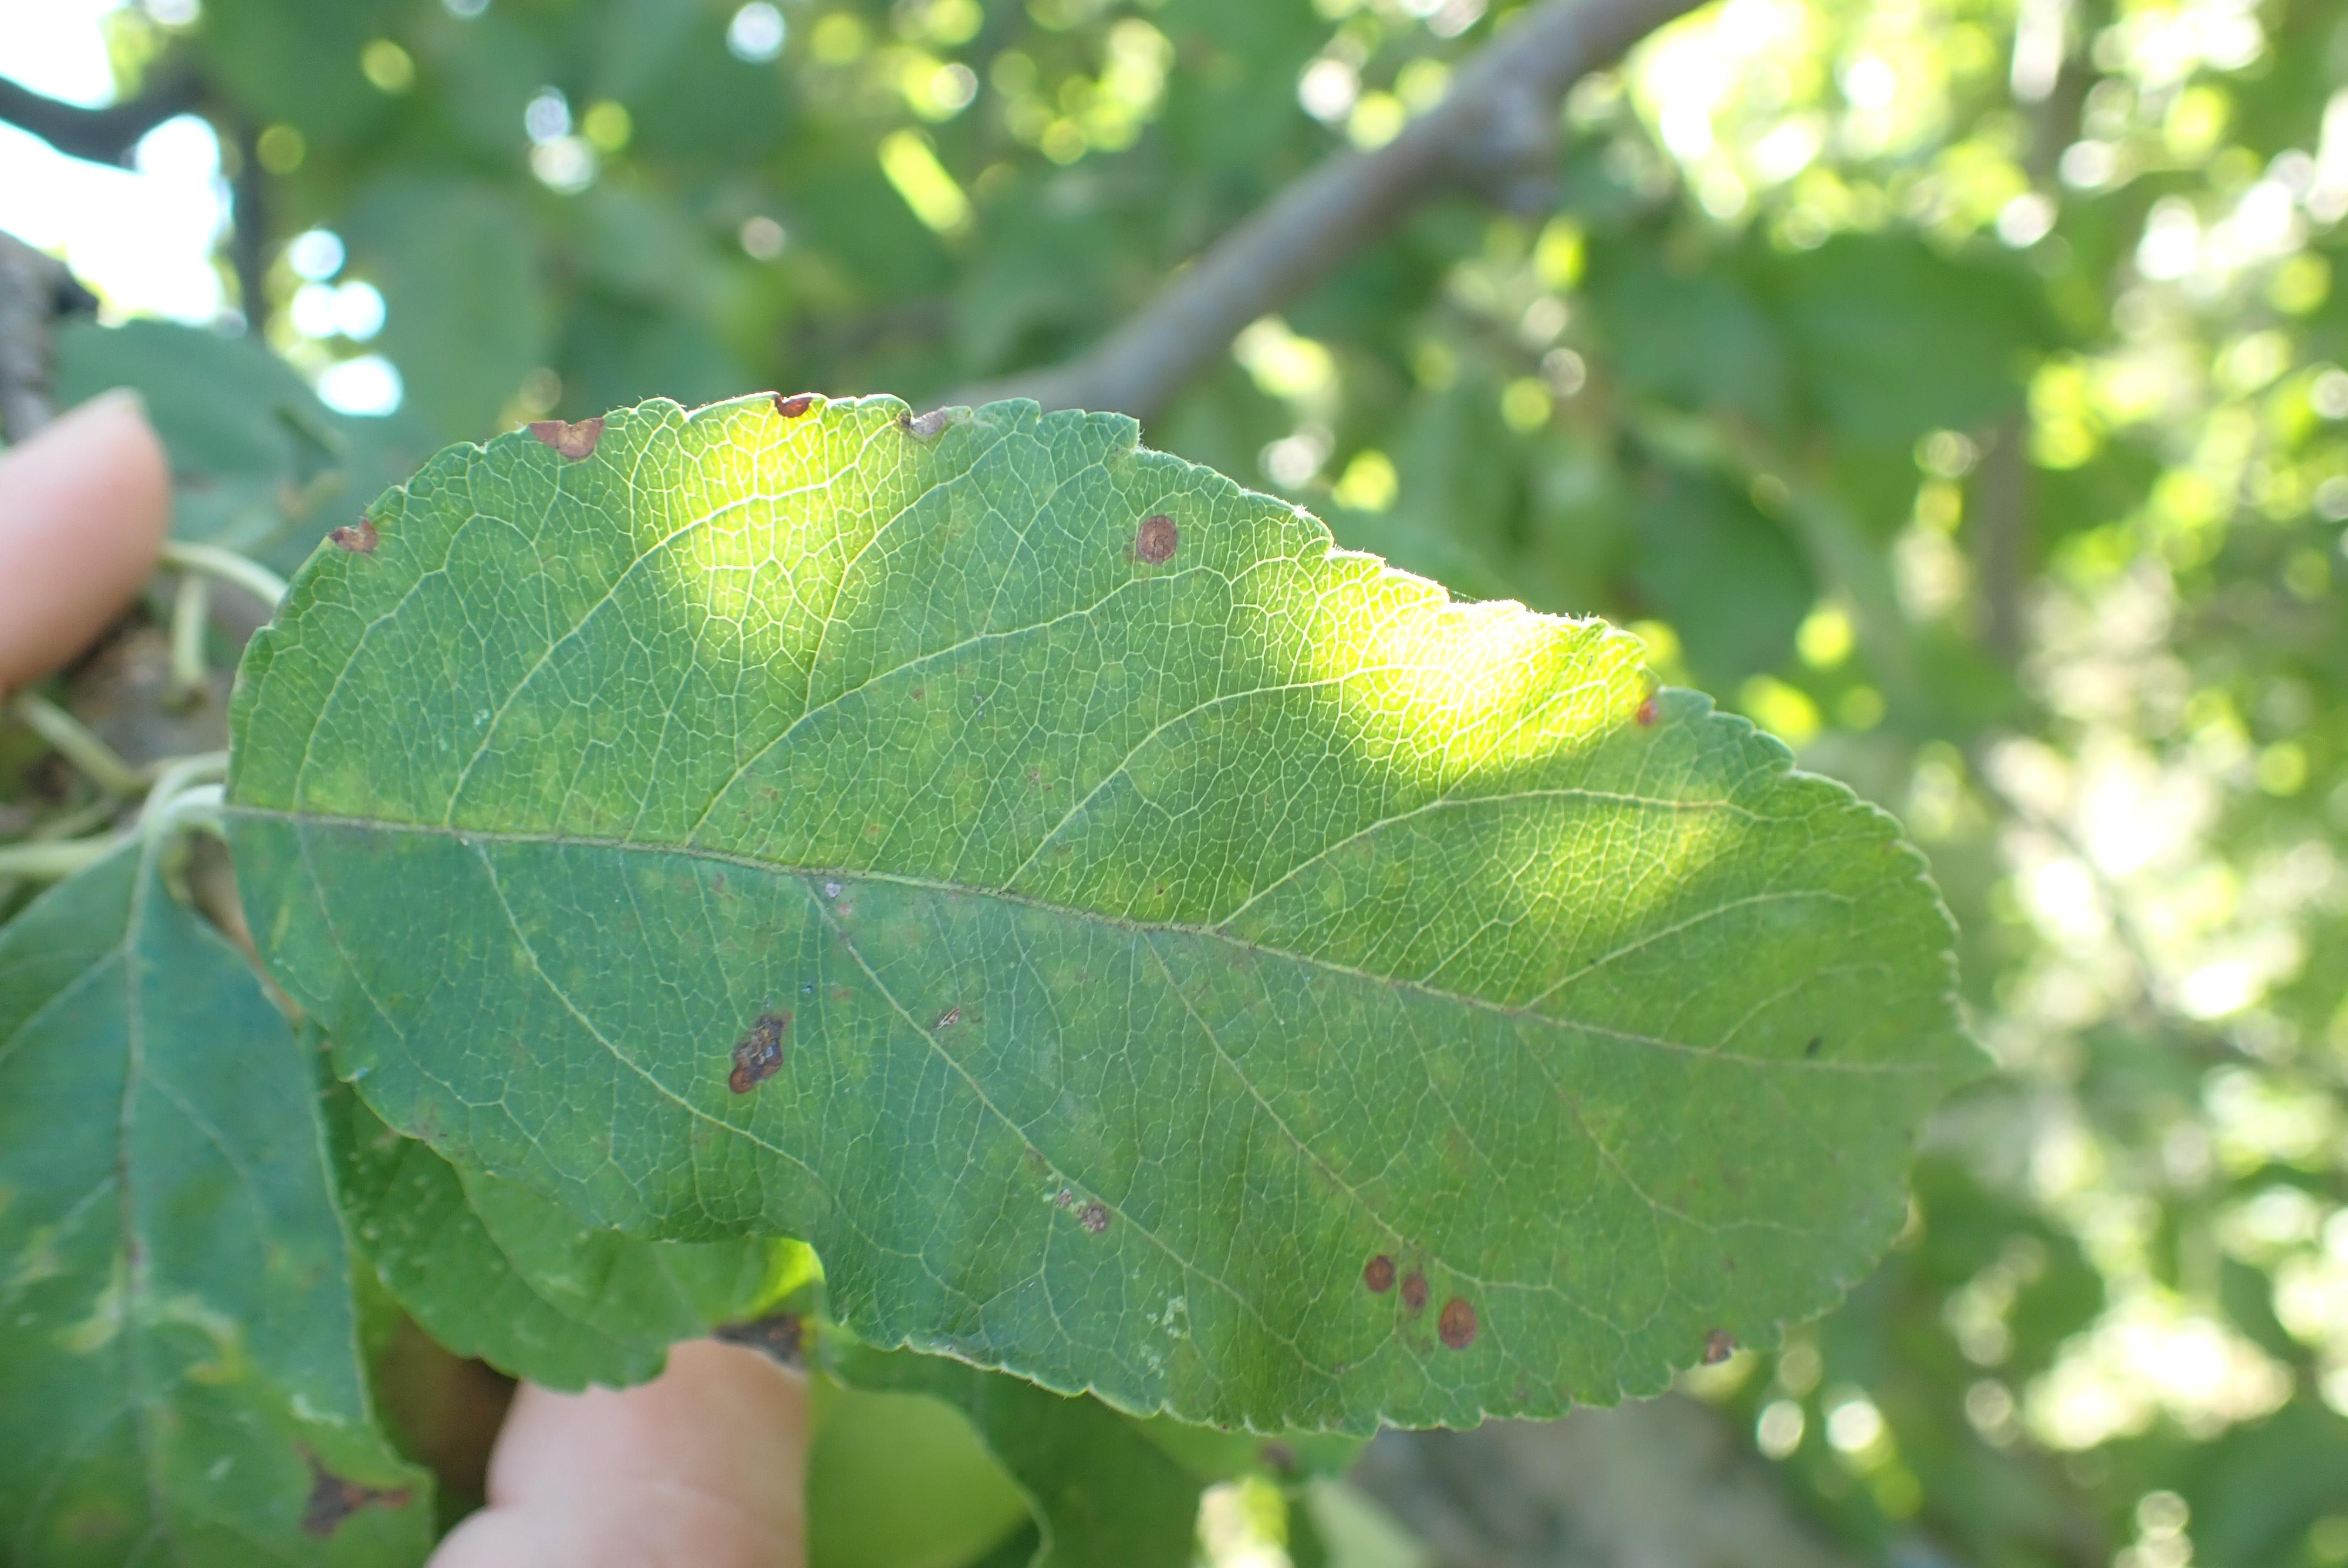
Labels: scab, frog_eye_leaf_spot